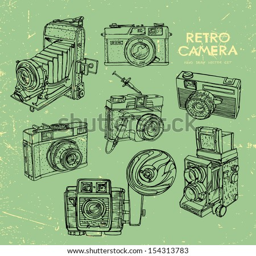
vector illustration , a set of vintage cameras